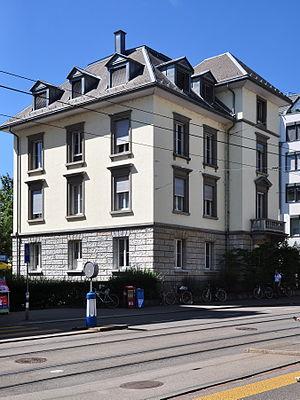
La Société suisse d’utilité publique encourage idéologiquement et concrètement les activités d’utilité publique et de bienfaisance en Suisse.